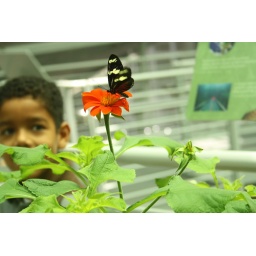
Another accidental capture - a boy is fascinated by a butterfly in the San Francisco science museum.